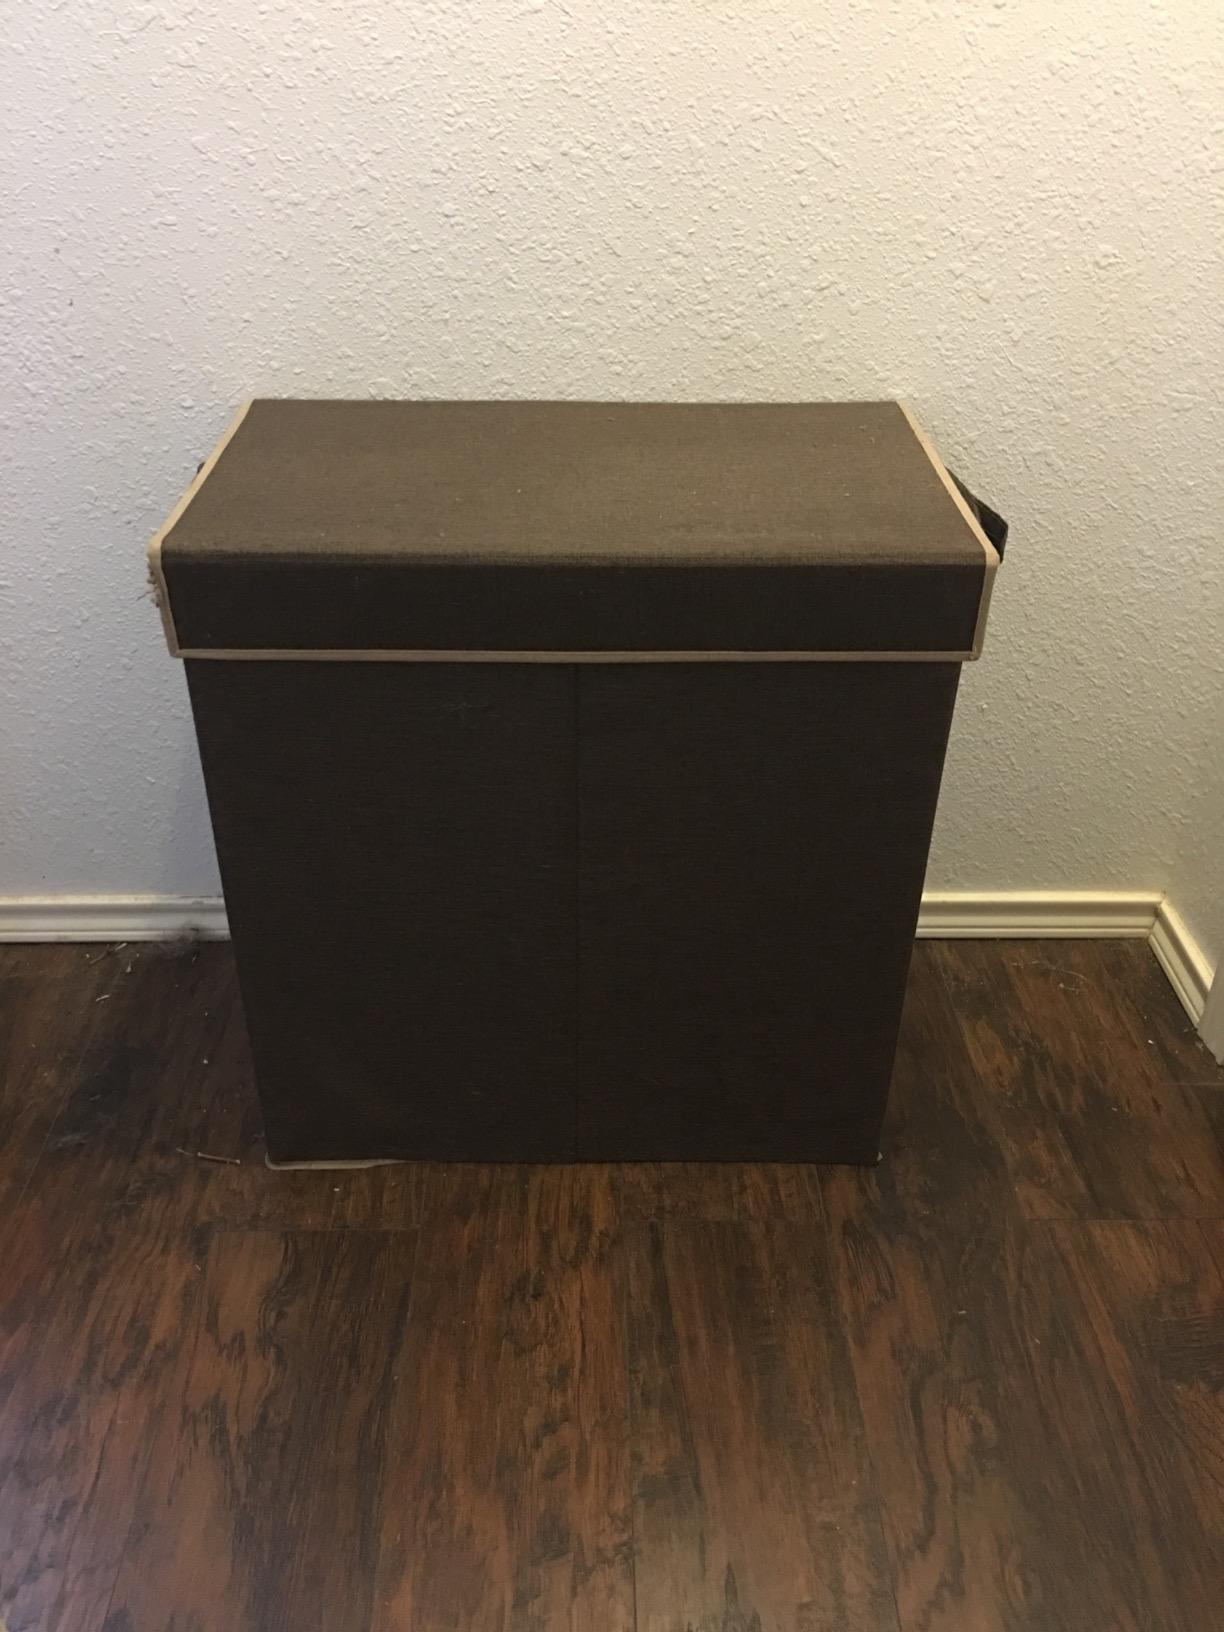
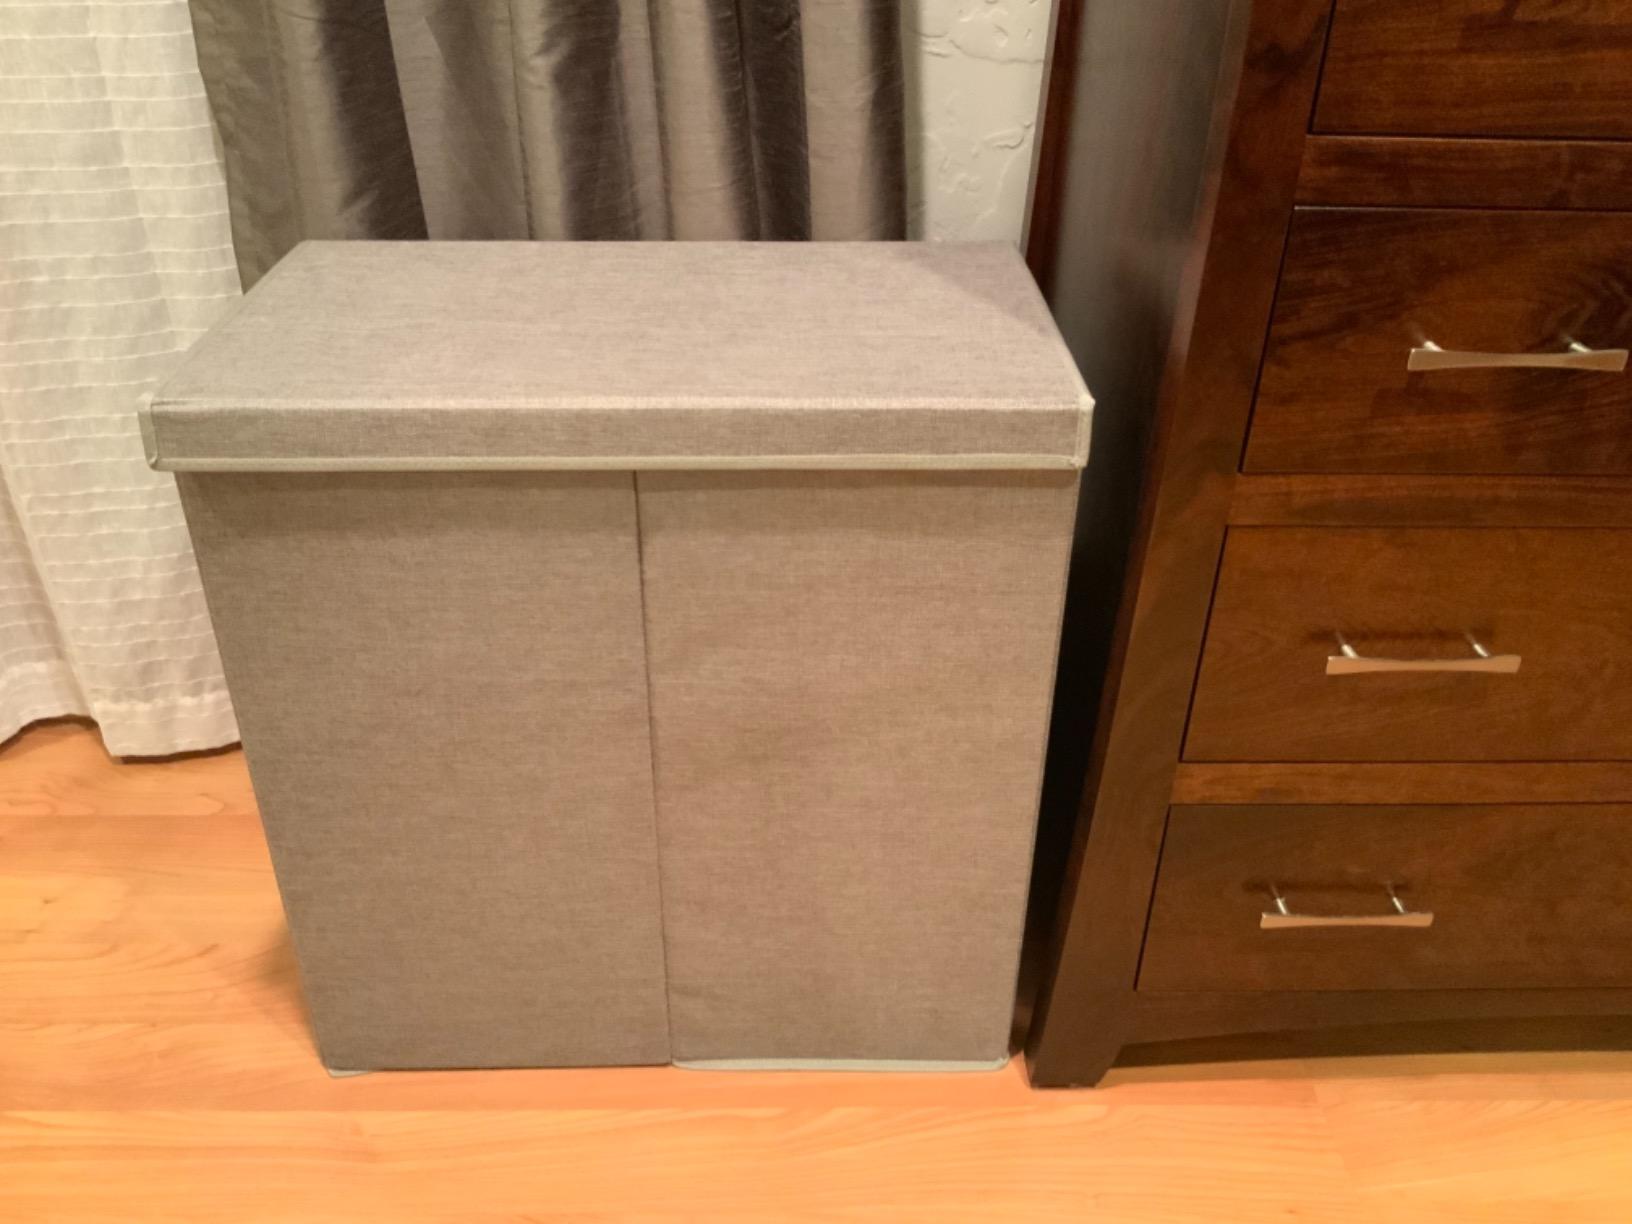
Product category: items_hamper
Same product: no